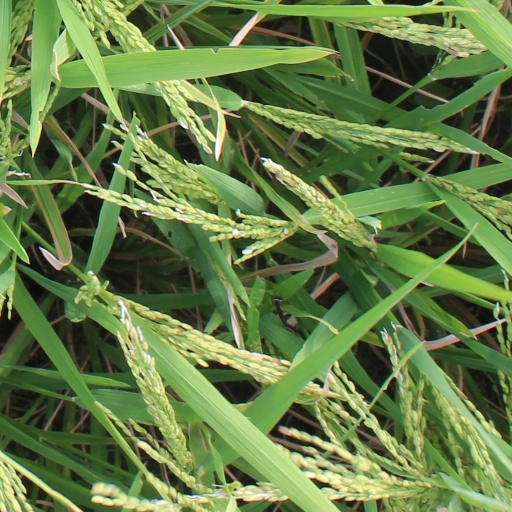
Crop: rice